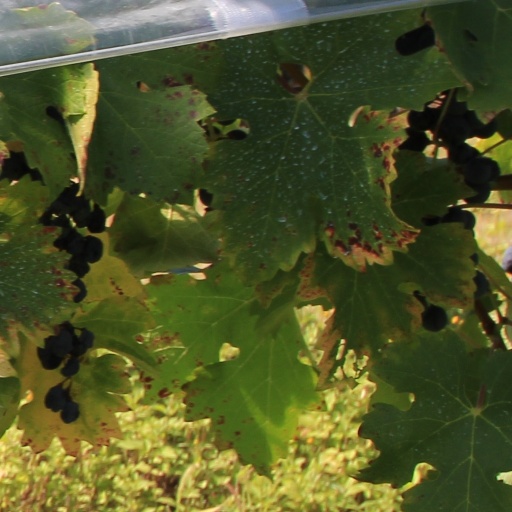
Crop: grape